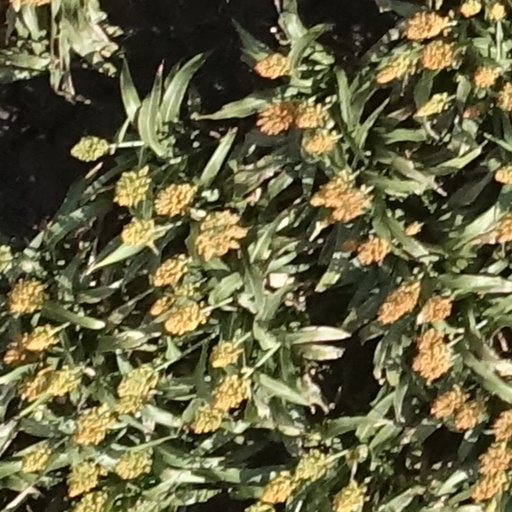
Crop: sorghum